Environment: real
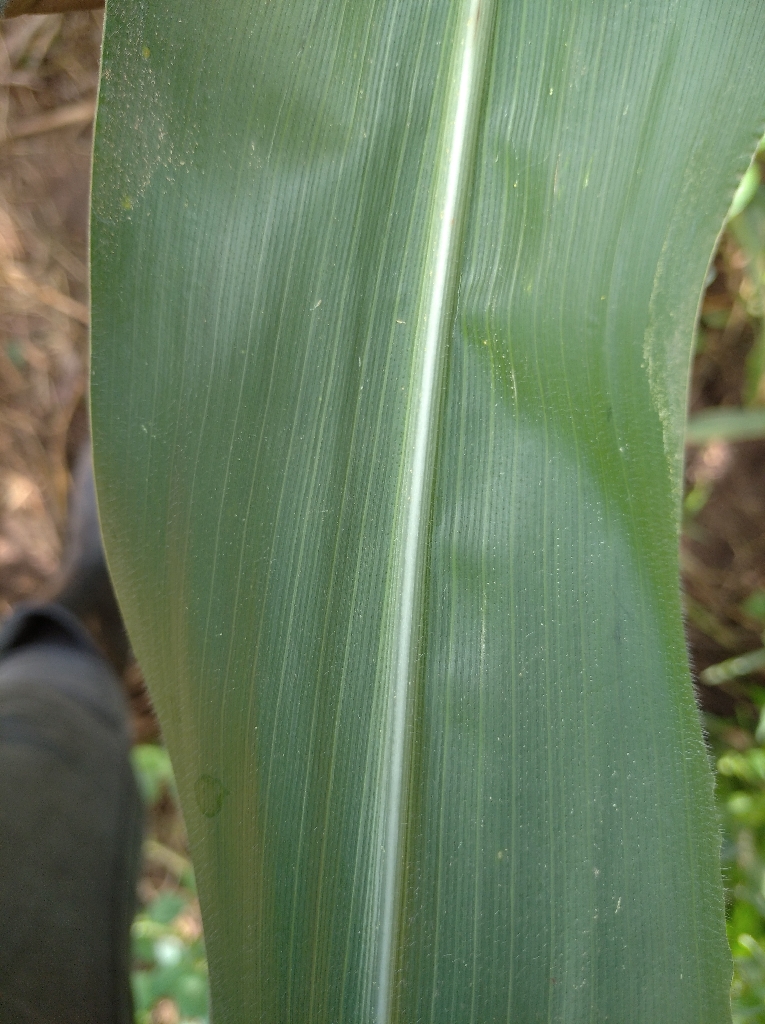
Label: healthy